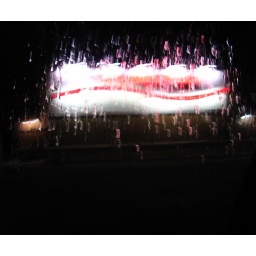
... of Boston Pizza sign through the side window of my car - yes - in the rain - it's October!